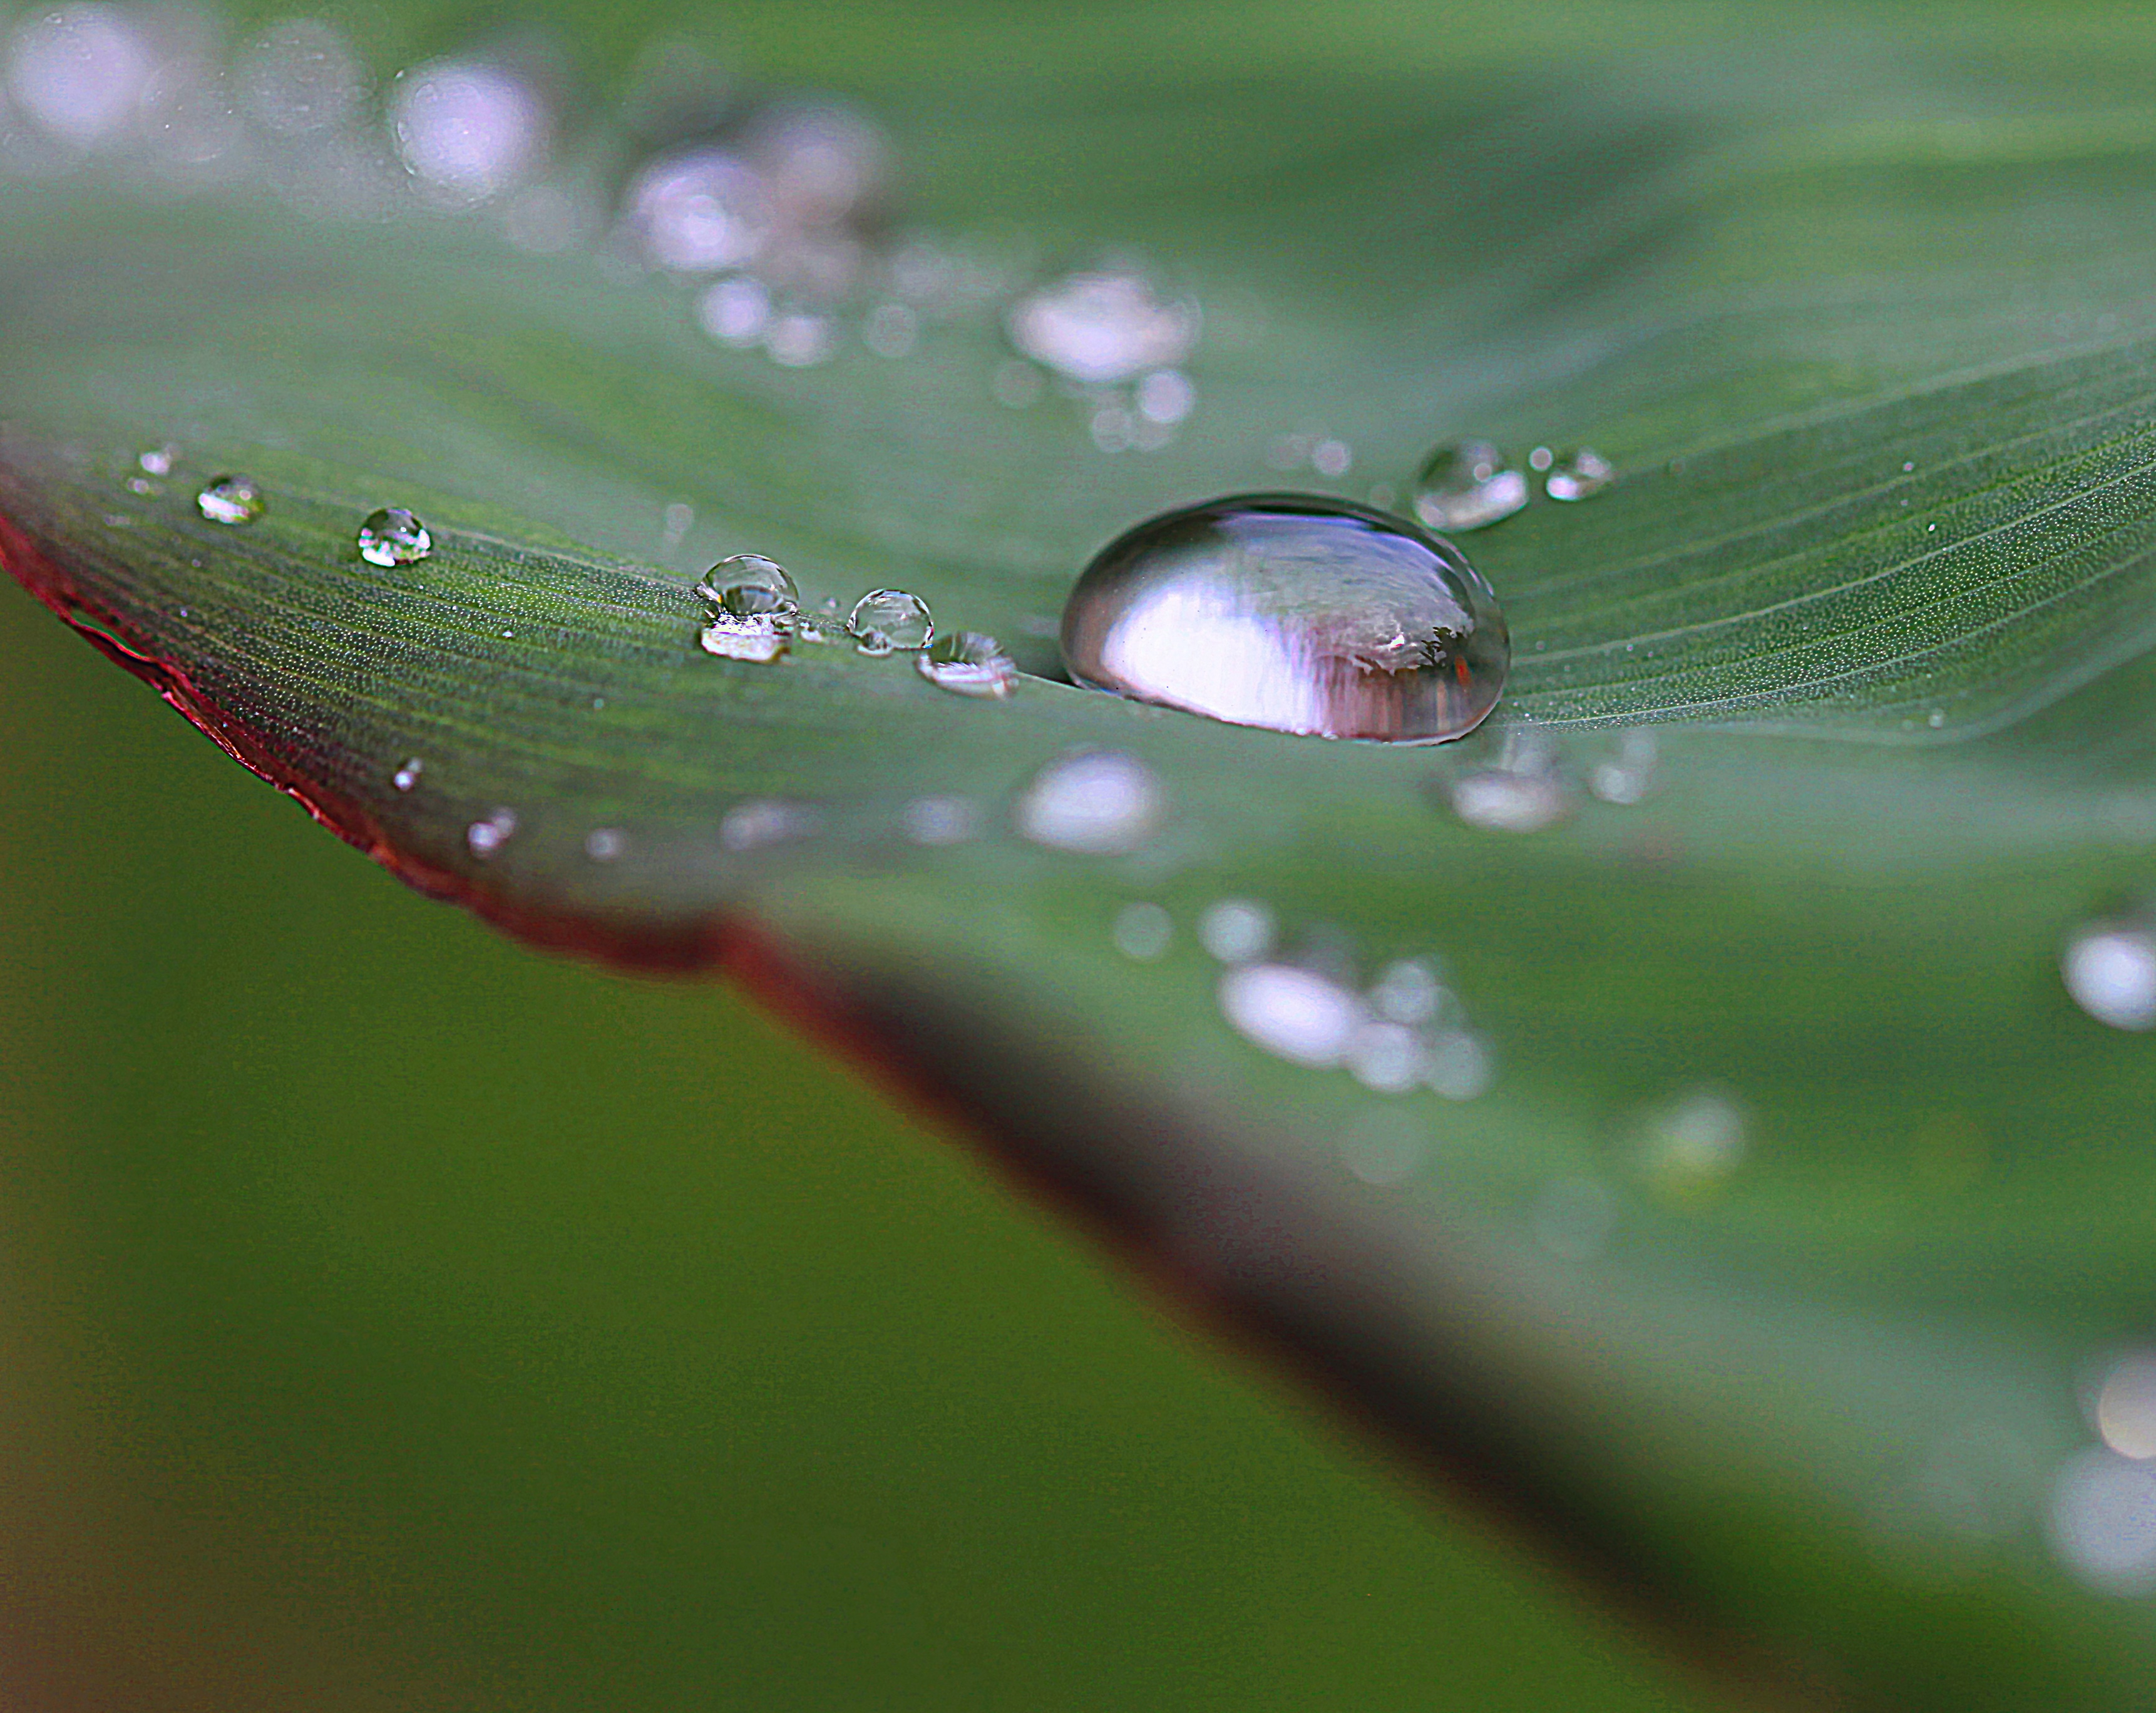
water, nature, drop, dew, plant, photography, leaf, flower, petal, wet, summer, green, reflection, macro, botany, flora, fauna, close up, shadows, droplets, rosa, reflections, drops, gloss, moisture, drops of water, macro photography, invoice, spherical, rain drops, after the rain, leaf texture, substrate, cannae divided leaf, the surface of the leaf, plant stem